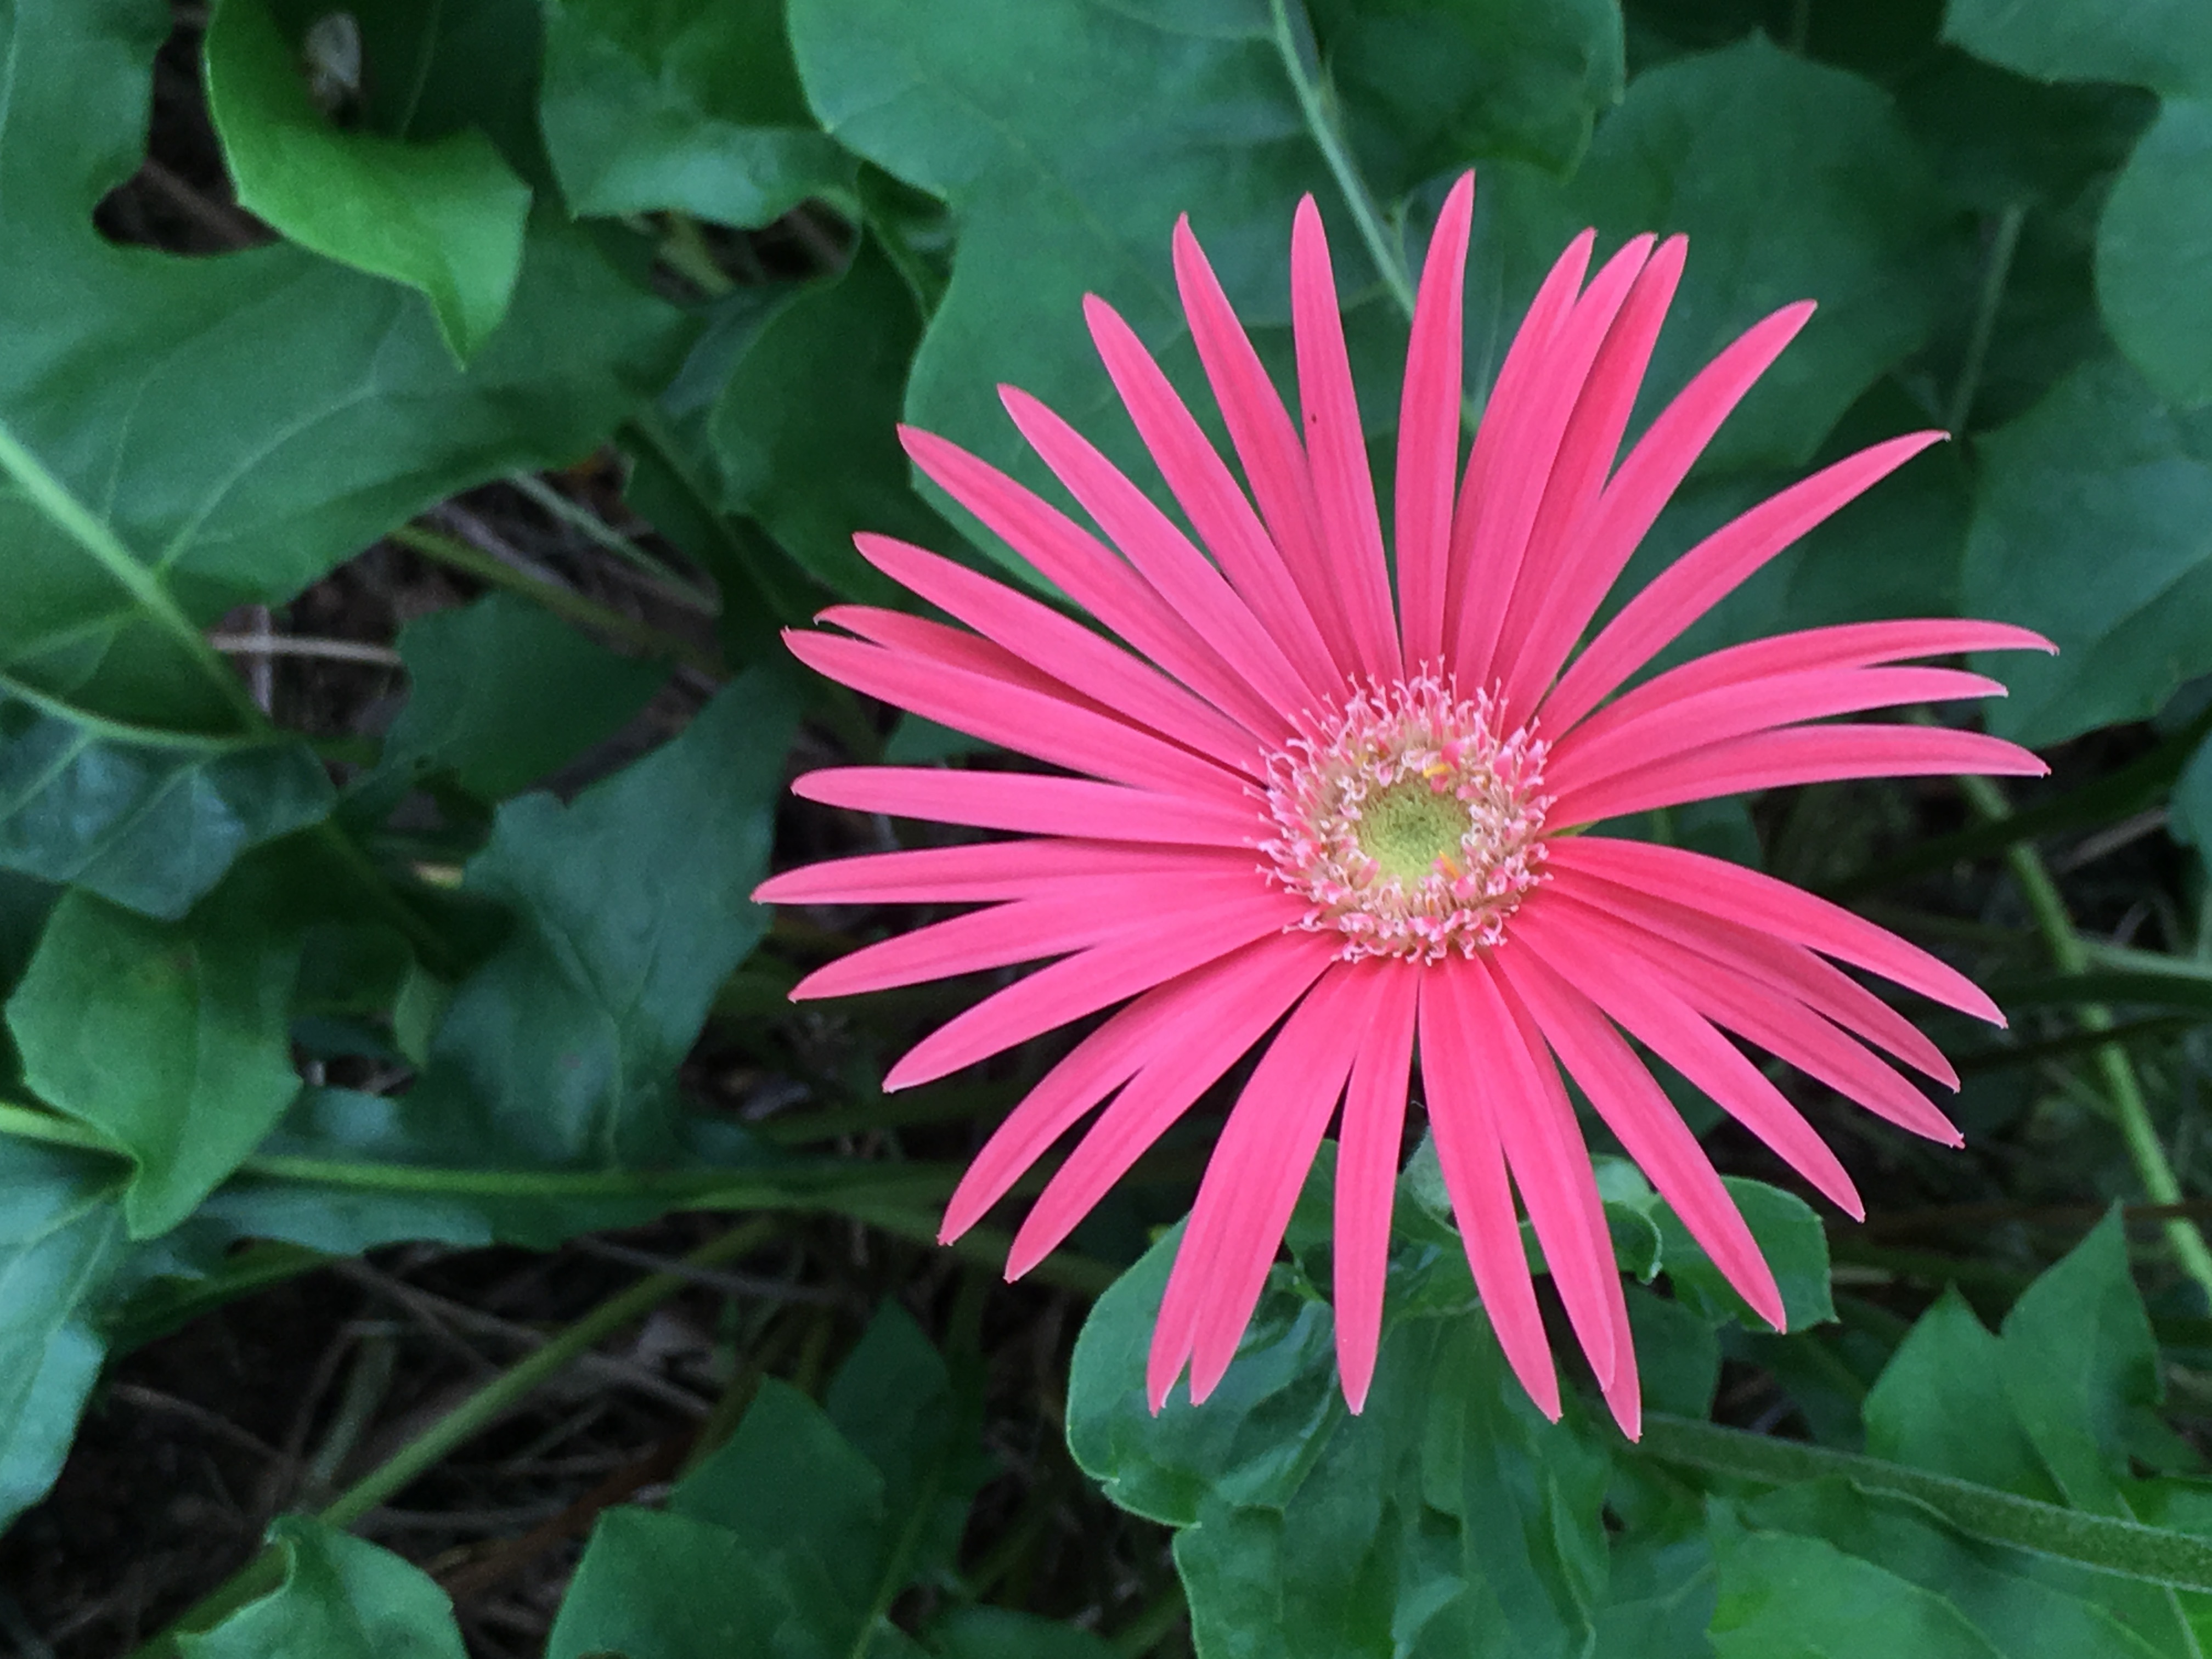
blossom, plant, leaf, flower, petal, bouquet, decoration, green, natural, fresh, romantic, botany, colorful, garden, flora, wildflower, outdoors, bright, macro photography, pink flowers, flowering plant, daisy family, annual plant, plant stem, land plant, ice plant family, pink color flower